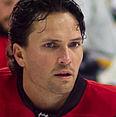
Age: 32